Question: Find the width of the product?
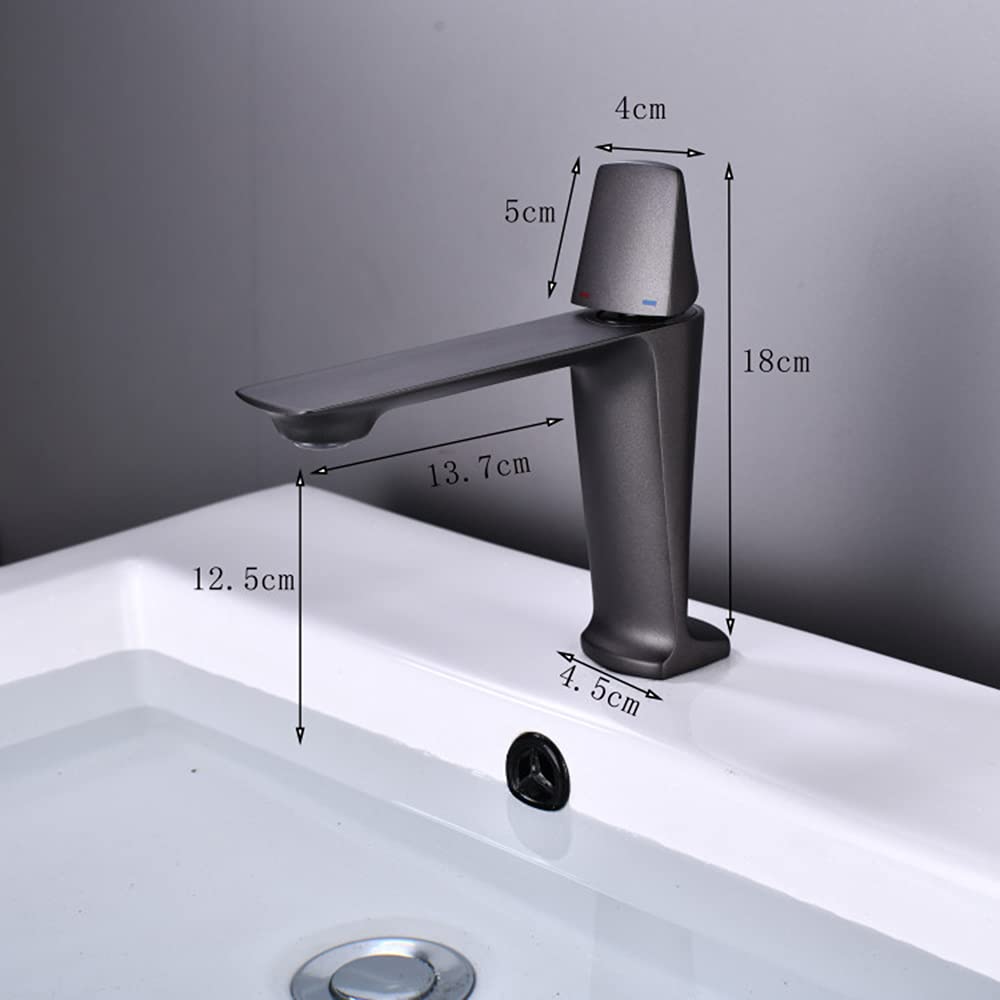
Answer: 4.5 centimetre